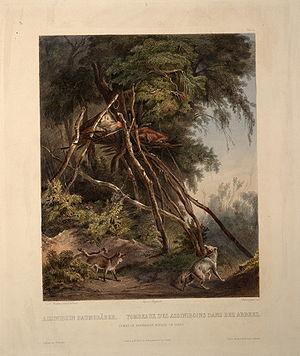
L'histoire des Premières Nations, les premiers occupants du continent nord-américain, au Canada remonte à au moins 12 000 ans. En effet, les Premières Nations s'établissent au travers du territoire canadien entre 40 000 et 10 000 ans av. J.-C. Leur histoire est d'abord caractérisée par une forte adaptation à l'environnement naturel. C'est pourquoi, on peut, selon Alfred Kroeber, distinguer dix aires culturelles autochtones en Amérique du Nord, dont six se trouvent représentées dans le territoire canadien actuel : l'Arctique, la zone subarctique, la côte nord-ouest, le Plateau, les Prairies et les forêts du nord-est. Plusieurs nations se sont développées avec leurs propres langues, cultures, pratiques religieuses et traditions.